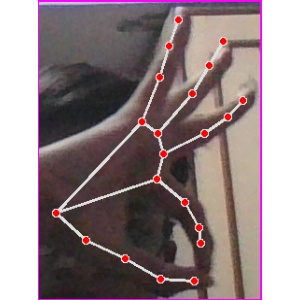
अक्षर: ण